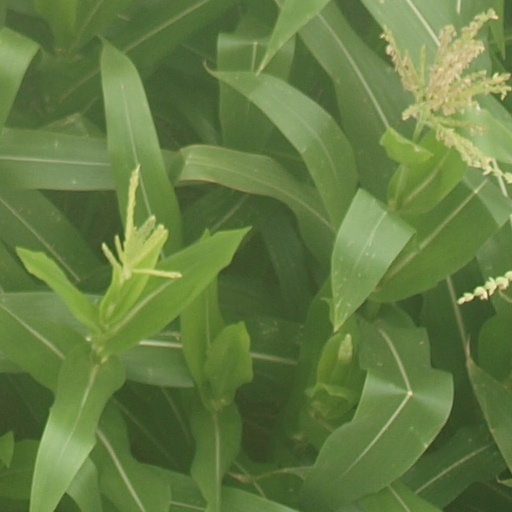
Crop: maize; corn